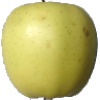
Label: Apple Golden 2